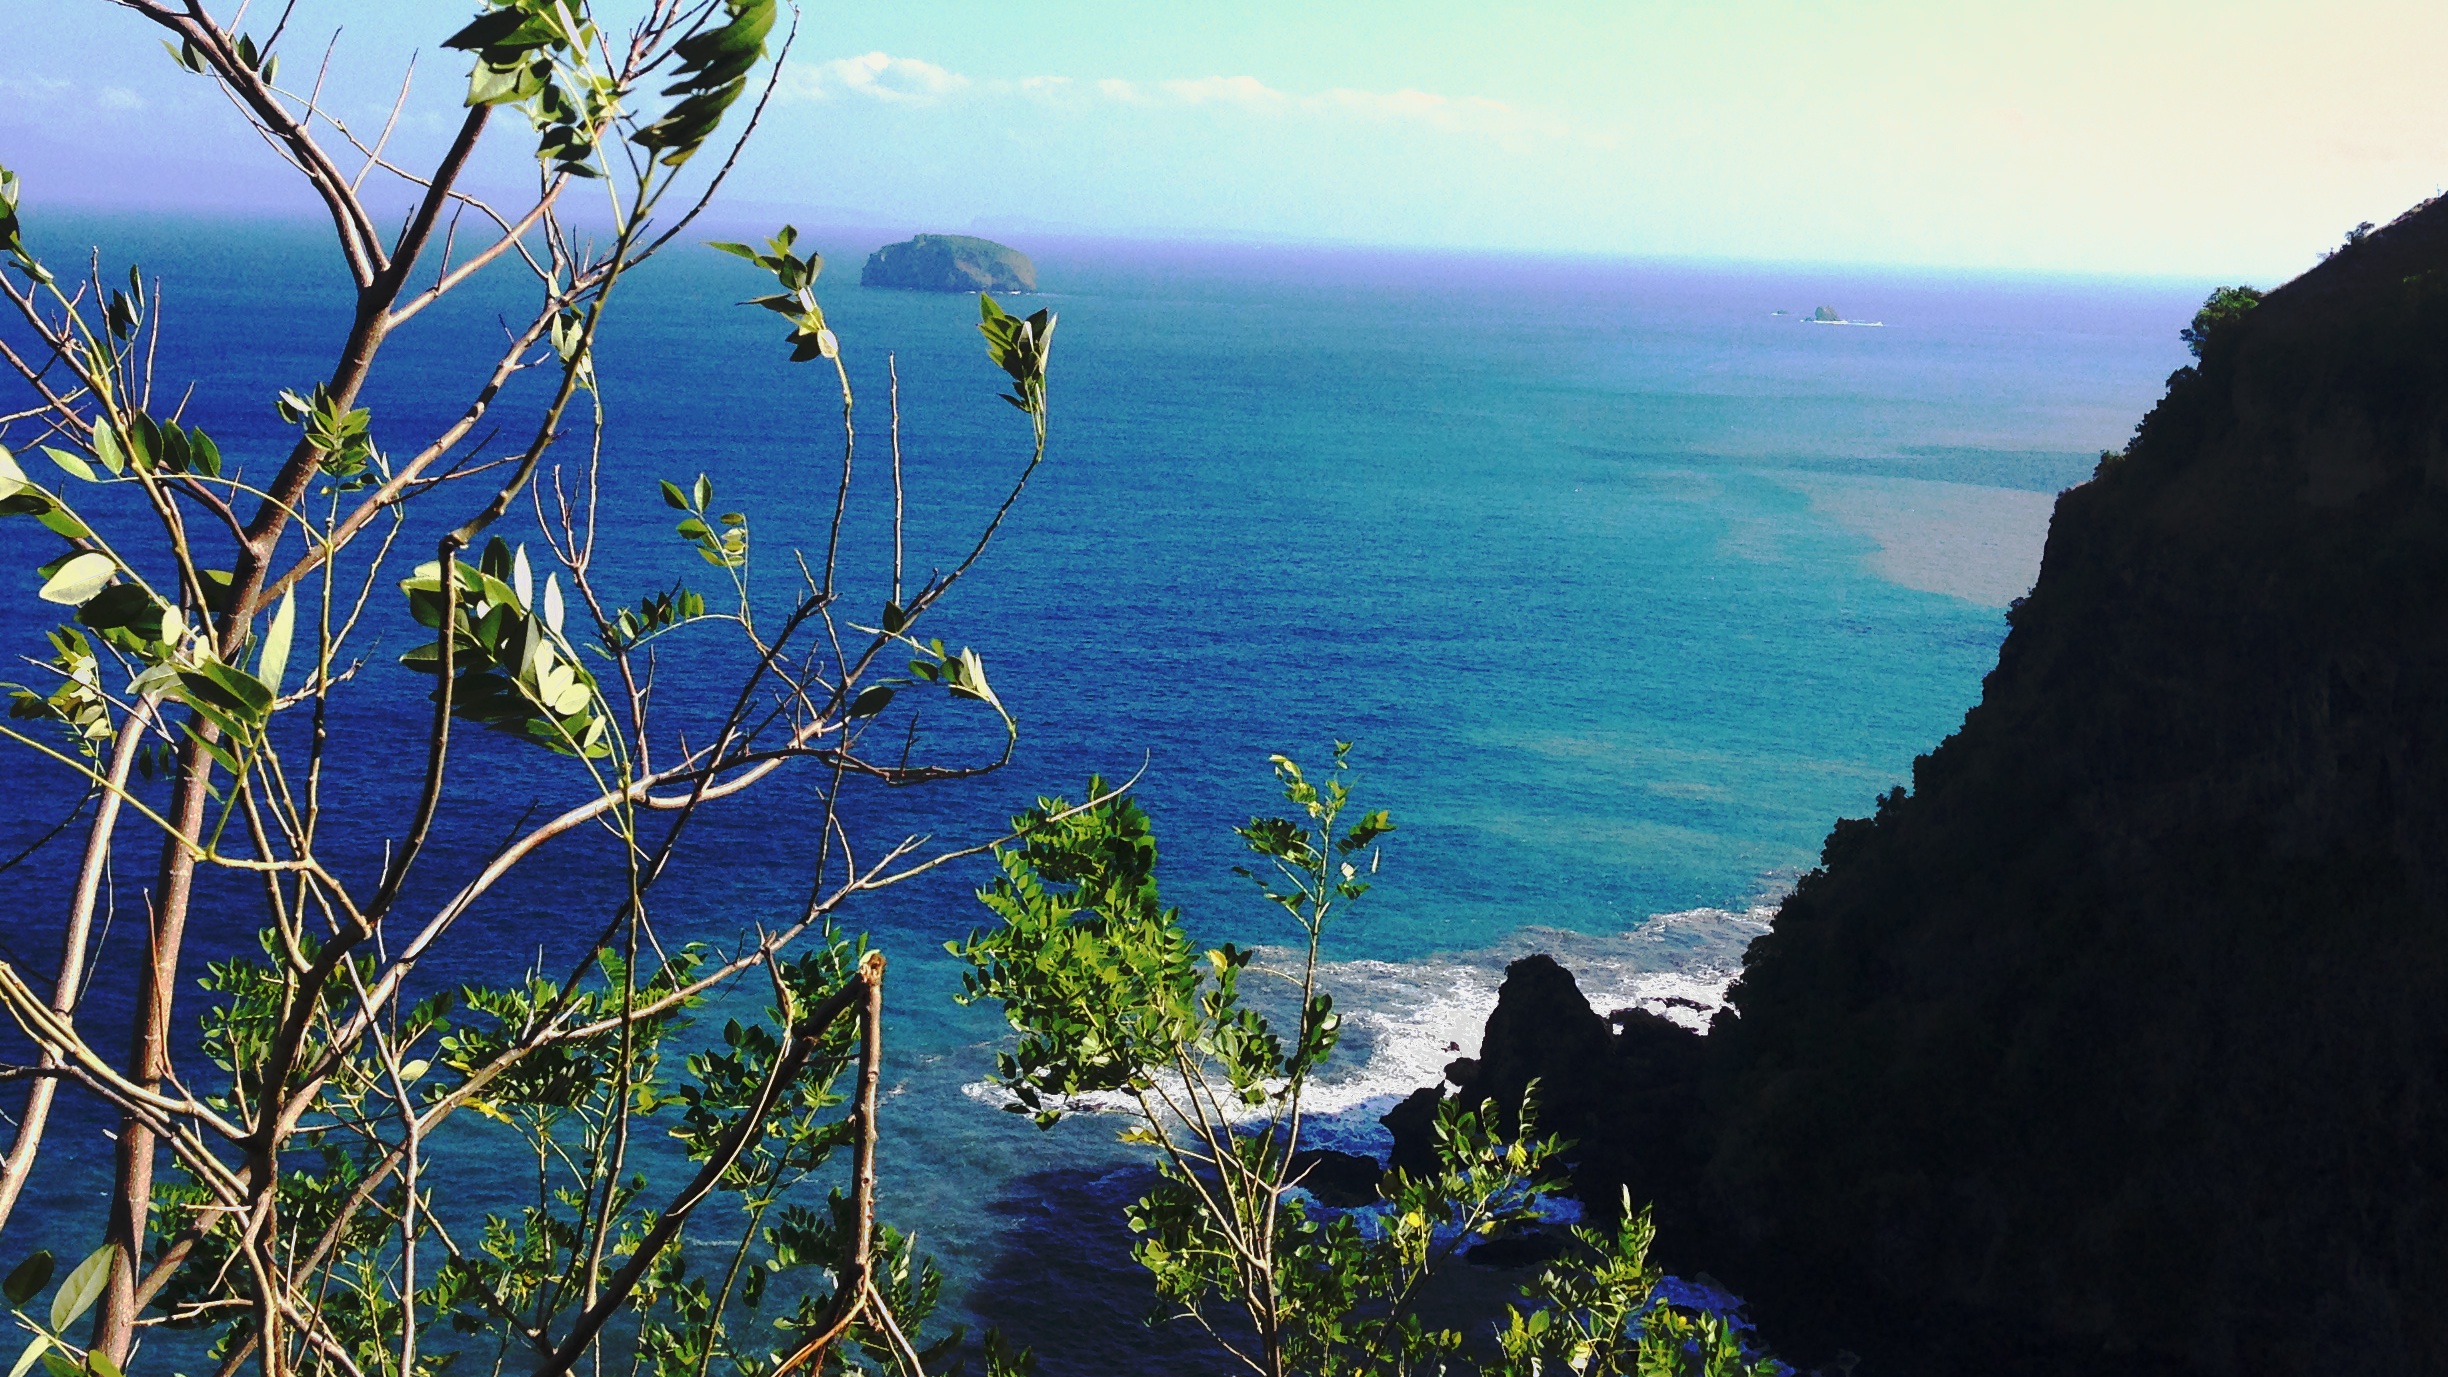
beach, sea, coast, nature, ocean, flower, cliff, bay, terrain, body of water, cape, landform